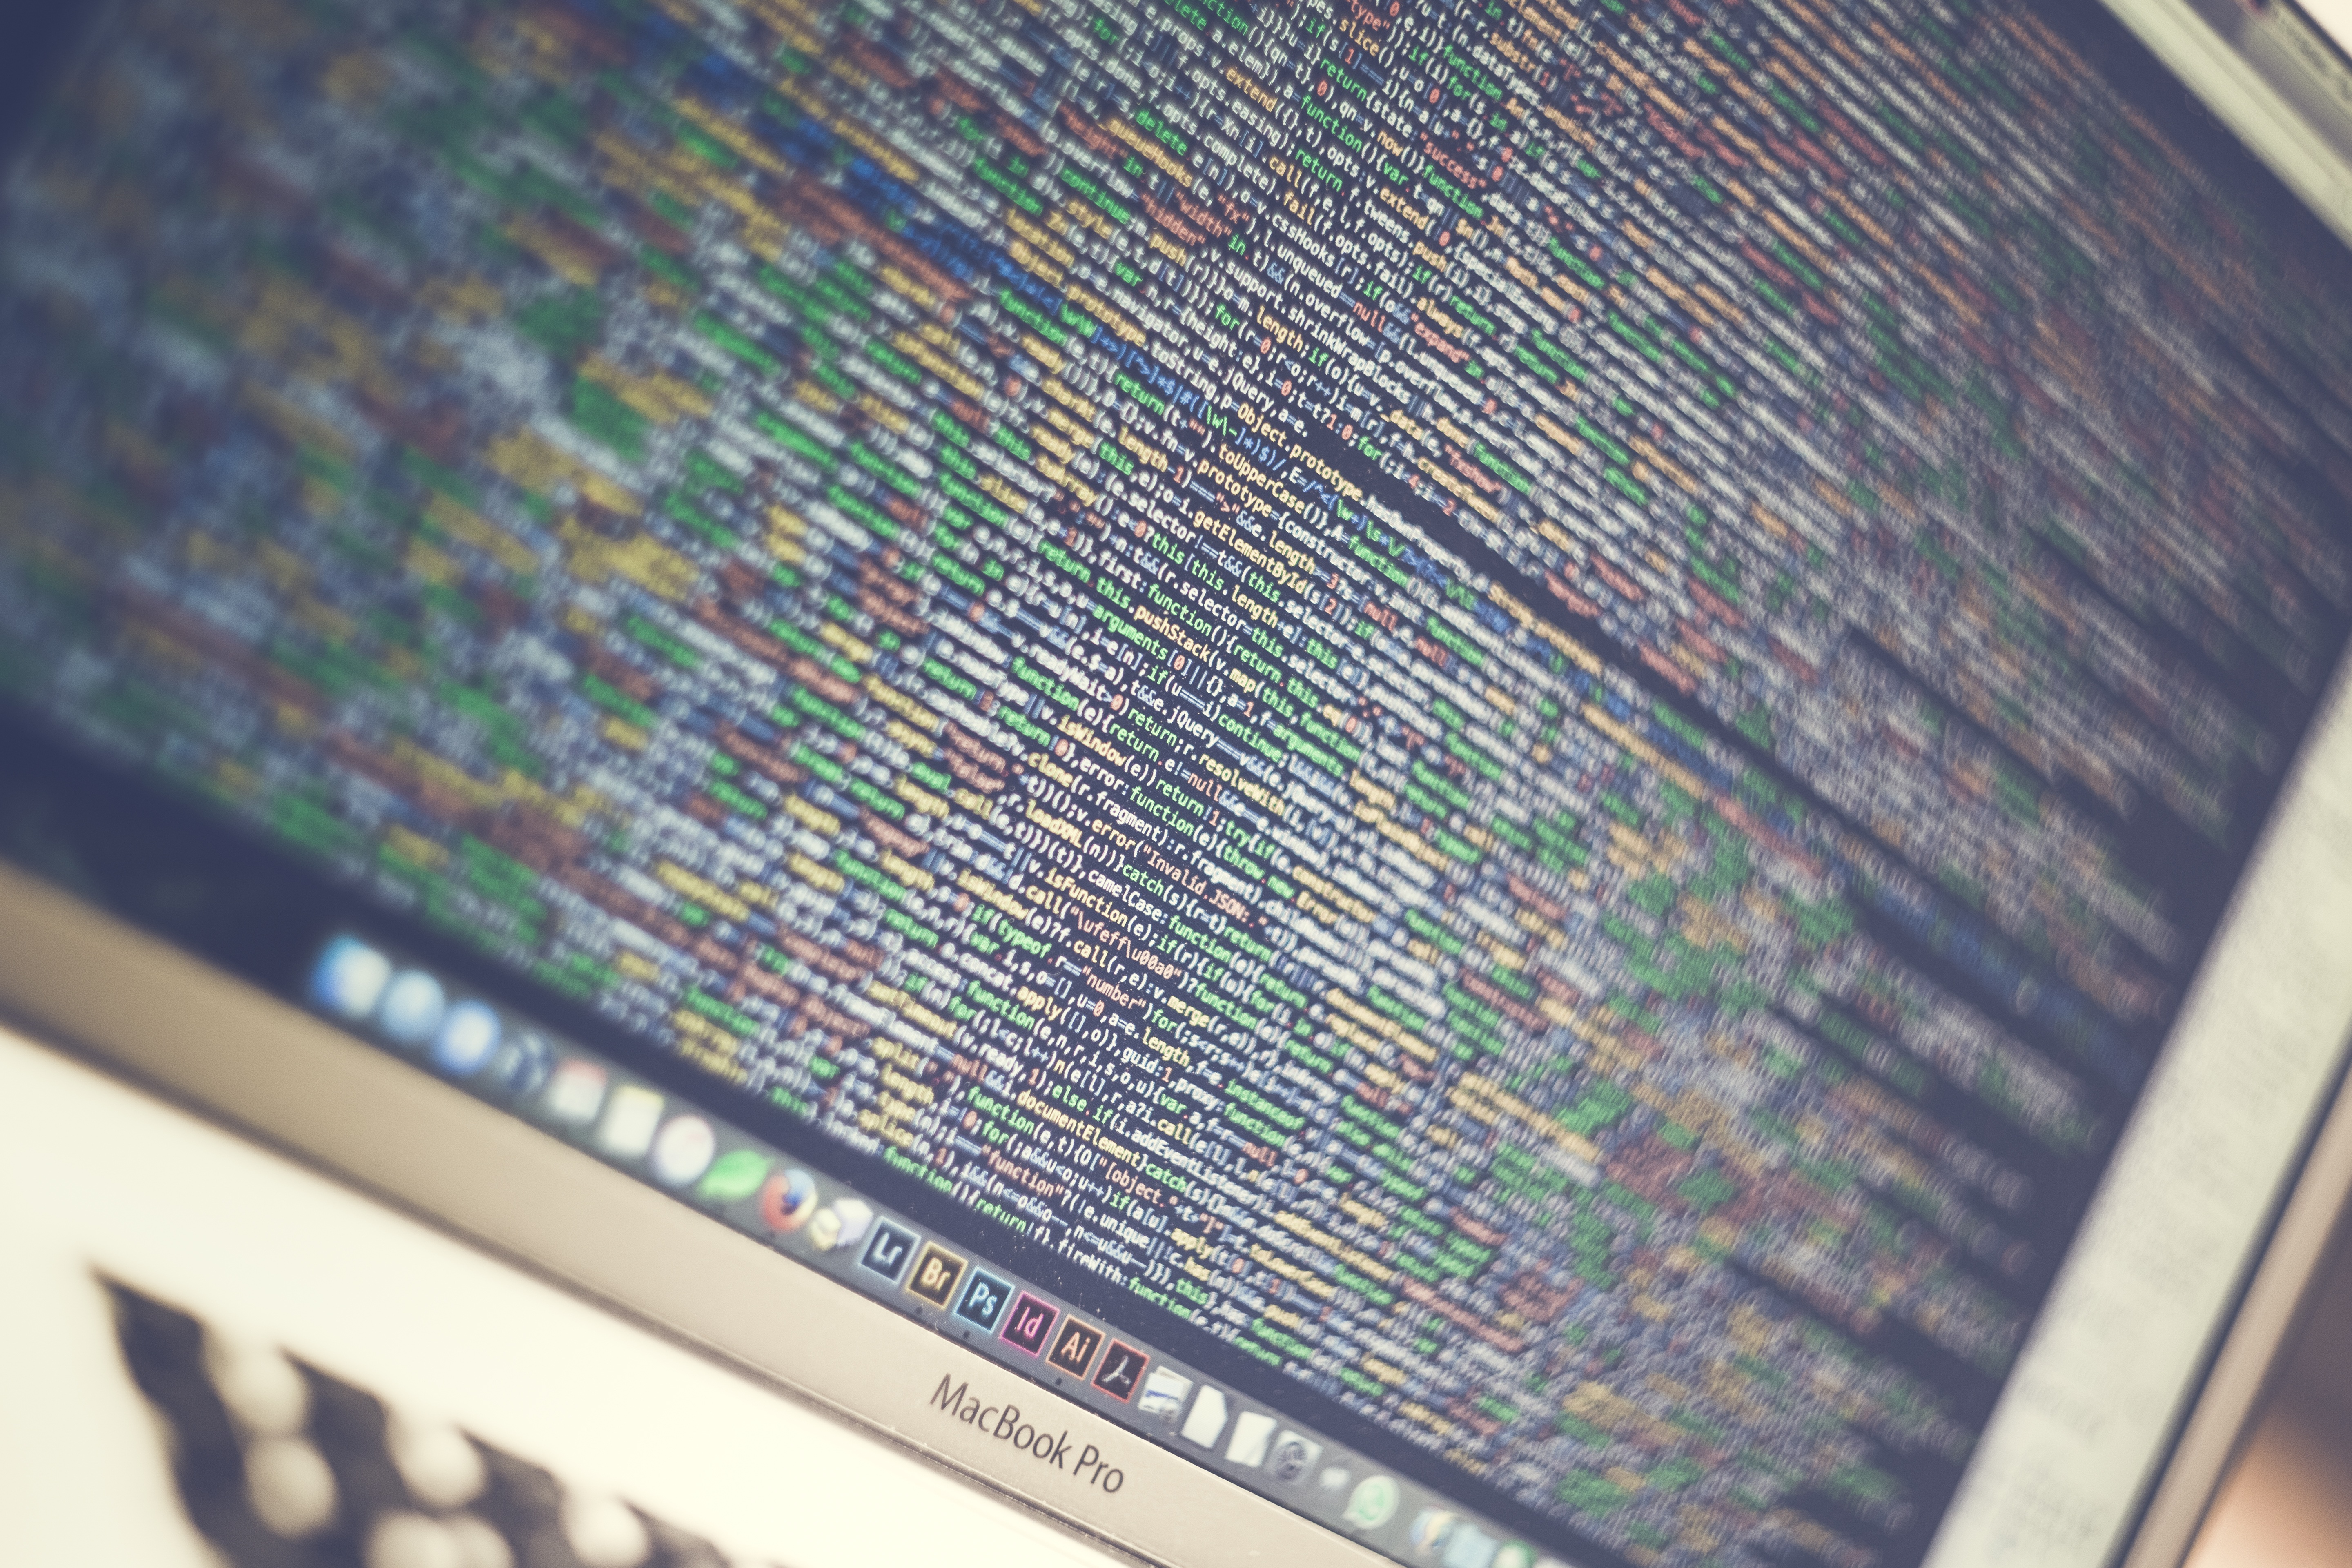
computer, technology, web, internet, color, communication, file, security, page, website, html, source code, one, design, eye, digital, image, network, software, code, hack, binary, hacker, www, networking, pay, css, web page, personal computer hardware, display device, compact disc, java script, binary system